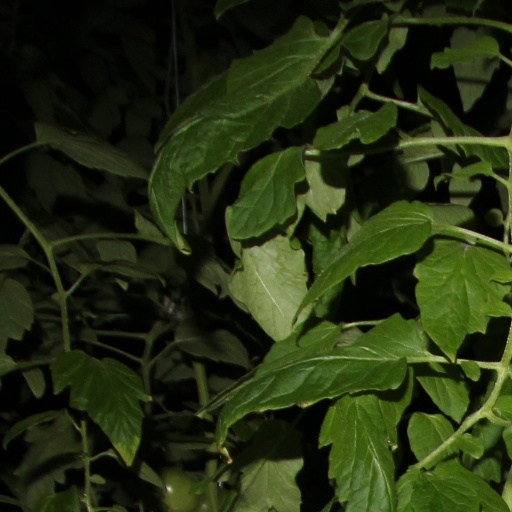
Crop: tomato